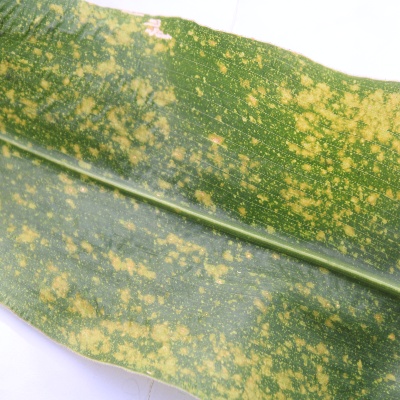
Label: Corn_(Maize)___Leaf_Spot